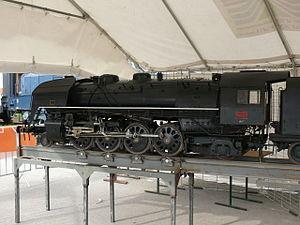
Journées portes ouvertes au dépôt de Longueau de 5 et 6 octobre 2013
Les Mikado de la série 141 R numéros 1 à 1340 sont des locomotives à vapeur unifiées de la SNCF qui furent largement utilisées pour tous services sur l'ensemble du réseau français de 1945 à 1974.